Anicet Le Pors

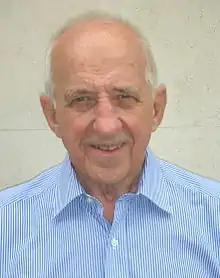
Anicet Le Pors in 2007

Anicet Le Pors (born 28 April 1931) is a French politician. Formed as an engineer in meteorology working for the Météorologie nationale (Météo-France), he served as a member of the French Senate from 1977 to 1981. He served as the Minister of Civil Service and Reforms from 1981 to 1984. He became a Commander of the Legion of Honour on 13 July 2016.